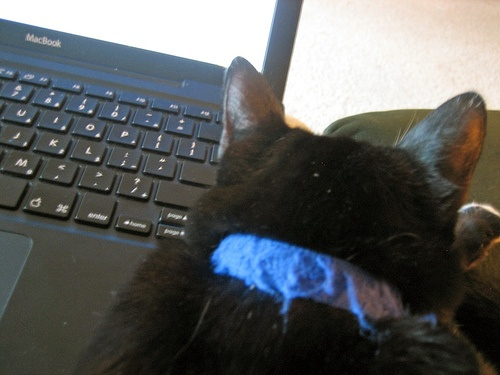
A cat napping next to a computer keyboard.
A cat lays next to the keyboard of a laptop.
Person using a laptop with a cat on their lap
A cat sleeping next to an open laptop computer.
A black cat sitting beside a laptop computer.